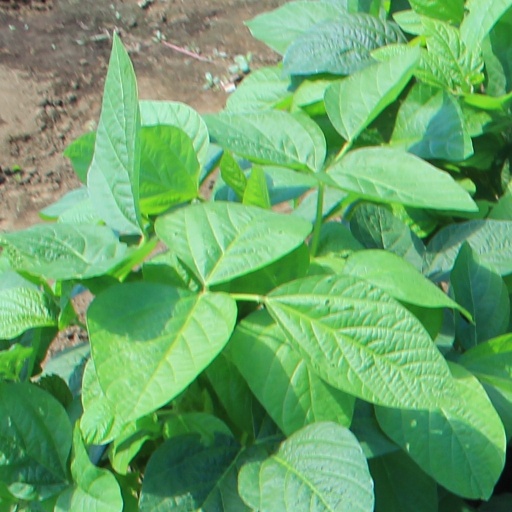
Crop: soybean